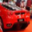
Label: automobile